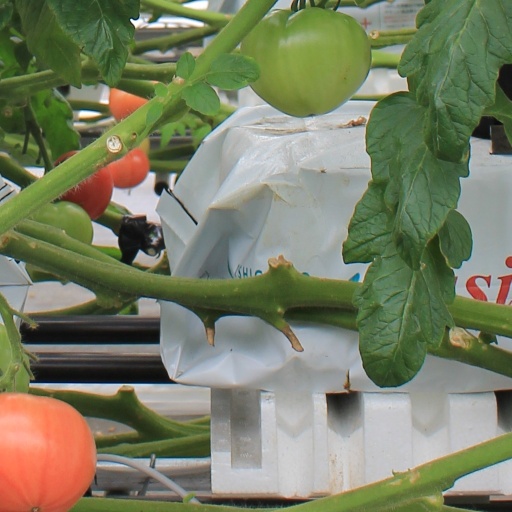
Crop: tomato